Belair (airline)

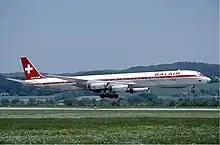
A Balair Douglas DC-8-63CF at Zurich Airport in 1985

On 5 October 1952, the Basel electorate voted for the creation of a limited company. Soon, the second Balair was founded in January 1953, with Hans Peter Tschudin elected as the first president. In its early years, Balair was active in flight training, maintenance, and handling Swissair aircraft at Basel-Mulhouse Airport. Balair entered the charter business by acquiring two Vickers VC.1 Vikings in June 1957. In 1959, Swissair acquired a 40% stake in Balair. Two Swissair DC-4s were added to the fleet and later the DC-6 came into service in 1961.